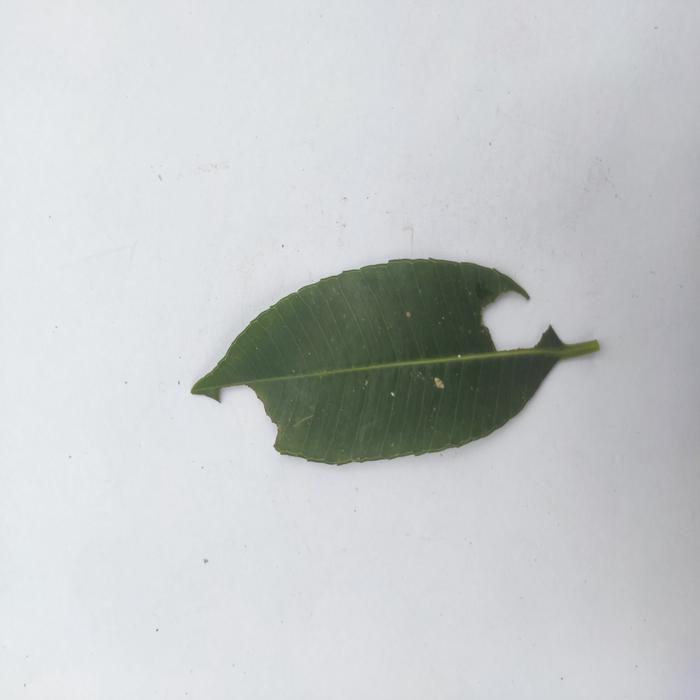
Crop: Hog Plum
Leaf condition: Caterpillars_Infestation